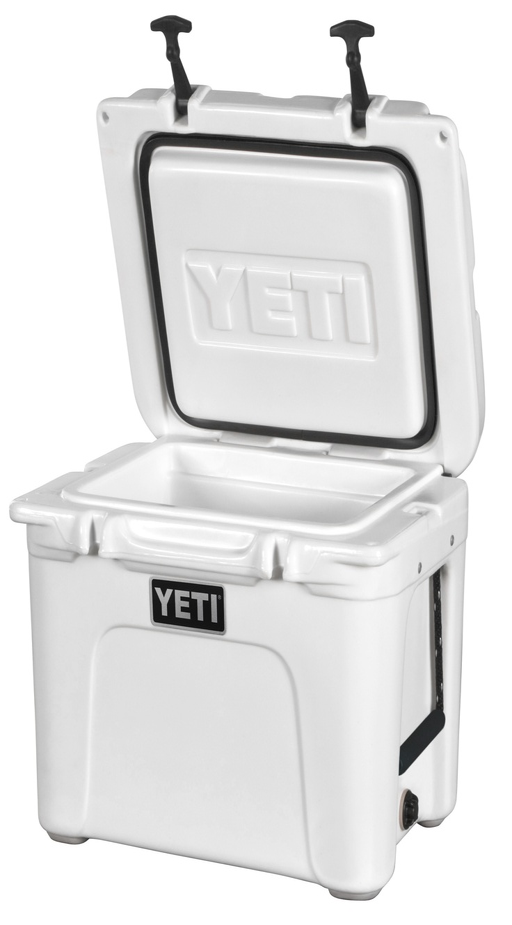
® tundra - an extreme example of how durable and insulated a cooler can be .